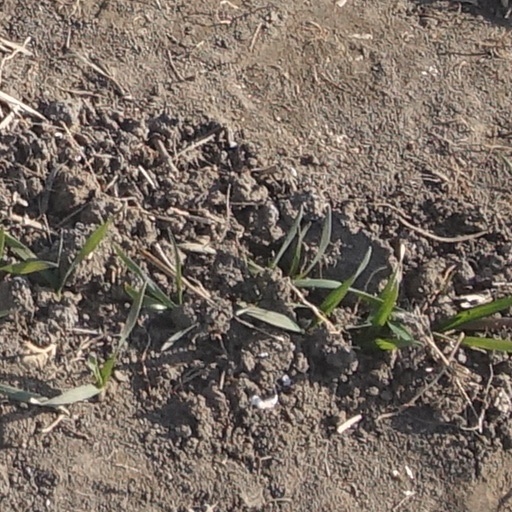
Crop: wheat